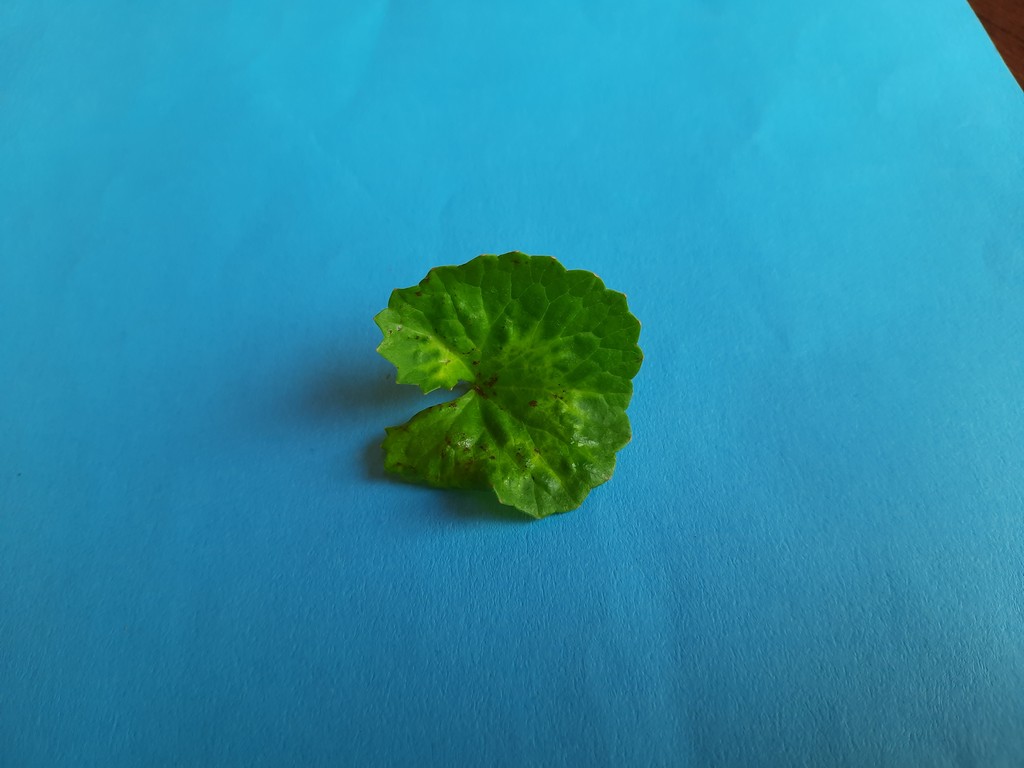
Label: Unhealthy